Civil rights movement (1896–1954)

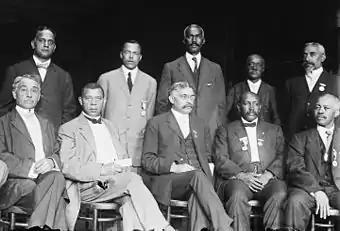
Executive Committee of the National Negro Business League, c. 1910. NNBL founder Booker T. Washington (1856–1915) is seated, second from the left.

The nadir of race relations was reached in the early 20th century, in terms of political and legal rights. Blacks were increasingly segregated. Cut off from the larger white community, however, black entrepreneurs succeeded in establishing flourishing businesses that catered to a black clientele, including professionals. In urban areas, north and south, the size and income of the black population was growing, providing openings for a wide range of businesses, from barbershops to insurance companies. Undertakers had a special niche in their communities, and often played a political role, as they were widely known and knew many of their constituents.